Bakr Sidqi

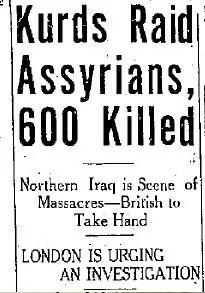
The "Lethbridge Herald", 18 August 1933, reporting on the Simele massacre.

In 1933, the U.S. Foreign Service officer in Iraq, Paul Knabenshue, described public animosity towards the Assyrians at a "fever heat". With Iraqi independence, the new Assyrian spiritual-temporal leader, "Mar" Shimun XXI Eshai demanded autonomy for Assyrians within the Hashemite Kingdom of Iraq, as had been promised by the British and Russians during the First World War, and sought support from Britain. He pressed his case before the League of Nations in 1932. His followers established plans to resign from the Iraq Levies and to regroup as a militia and concentrate in the north, creating a "de facto" Assyrian enclave.